The Boat Race 1926

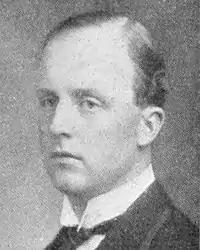
William Dudley Ward coached the Light Blues for the 1926 Boat Race.

The Boat Race is a side-by-side rowing competition between the University of Oxford (sometimes referred to as the "Dark Blues") and the University of Cambridge (sometimes referred to as the "Light Blues"). The race was first held in 1829, and since 1845 has taken place on the Championship Course on the River Thames in southwest London. The rivalry is a major point of honour between the two universities and followed throughout the United Kingdom and worldwide. Cambridge went into the race as reigning champions, having won the 1925 race as Oxford became waterlogged, with Oxford leading overall with 40 victories to Cambridge's 36 (excluding the "dead heat" of 1877).